Dyke march

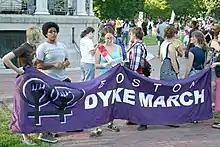
Boston Dyke March, 2008

A dyke march is a lesbian visibility and protest march, much like the original Gay Pride parades and gay rights demonstrations. The main purpose of a dyke march is the encouragement of activism within the lesbian and sapphic community. Dyke marches commonly take place the Friday or Saturday before LGBTQ pride parades. Larger metropolitan areas usually have several Pride-related happenings (including picnics, workshops, arts festivals, parties, benefits, dances, and bar events) both before and after the march to further community building; with social outreach to specific segments such as older women, women of color, and lesbian parenting groups.